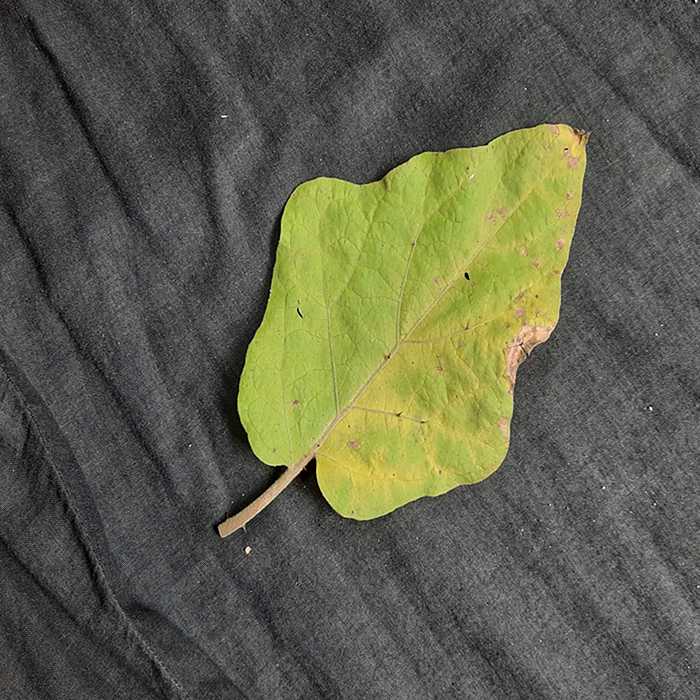
Plant: Eggplant
Label: Eggplant verticillium wilt